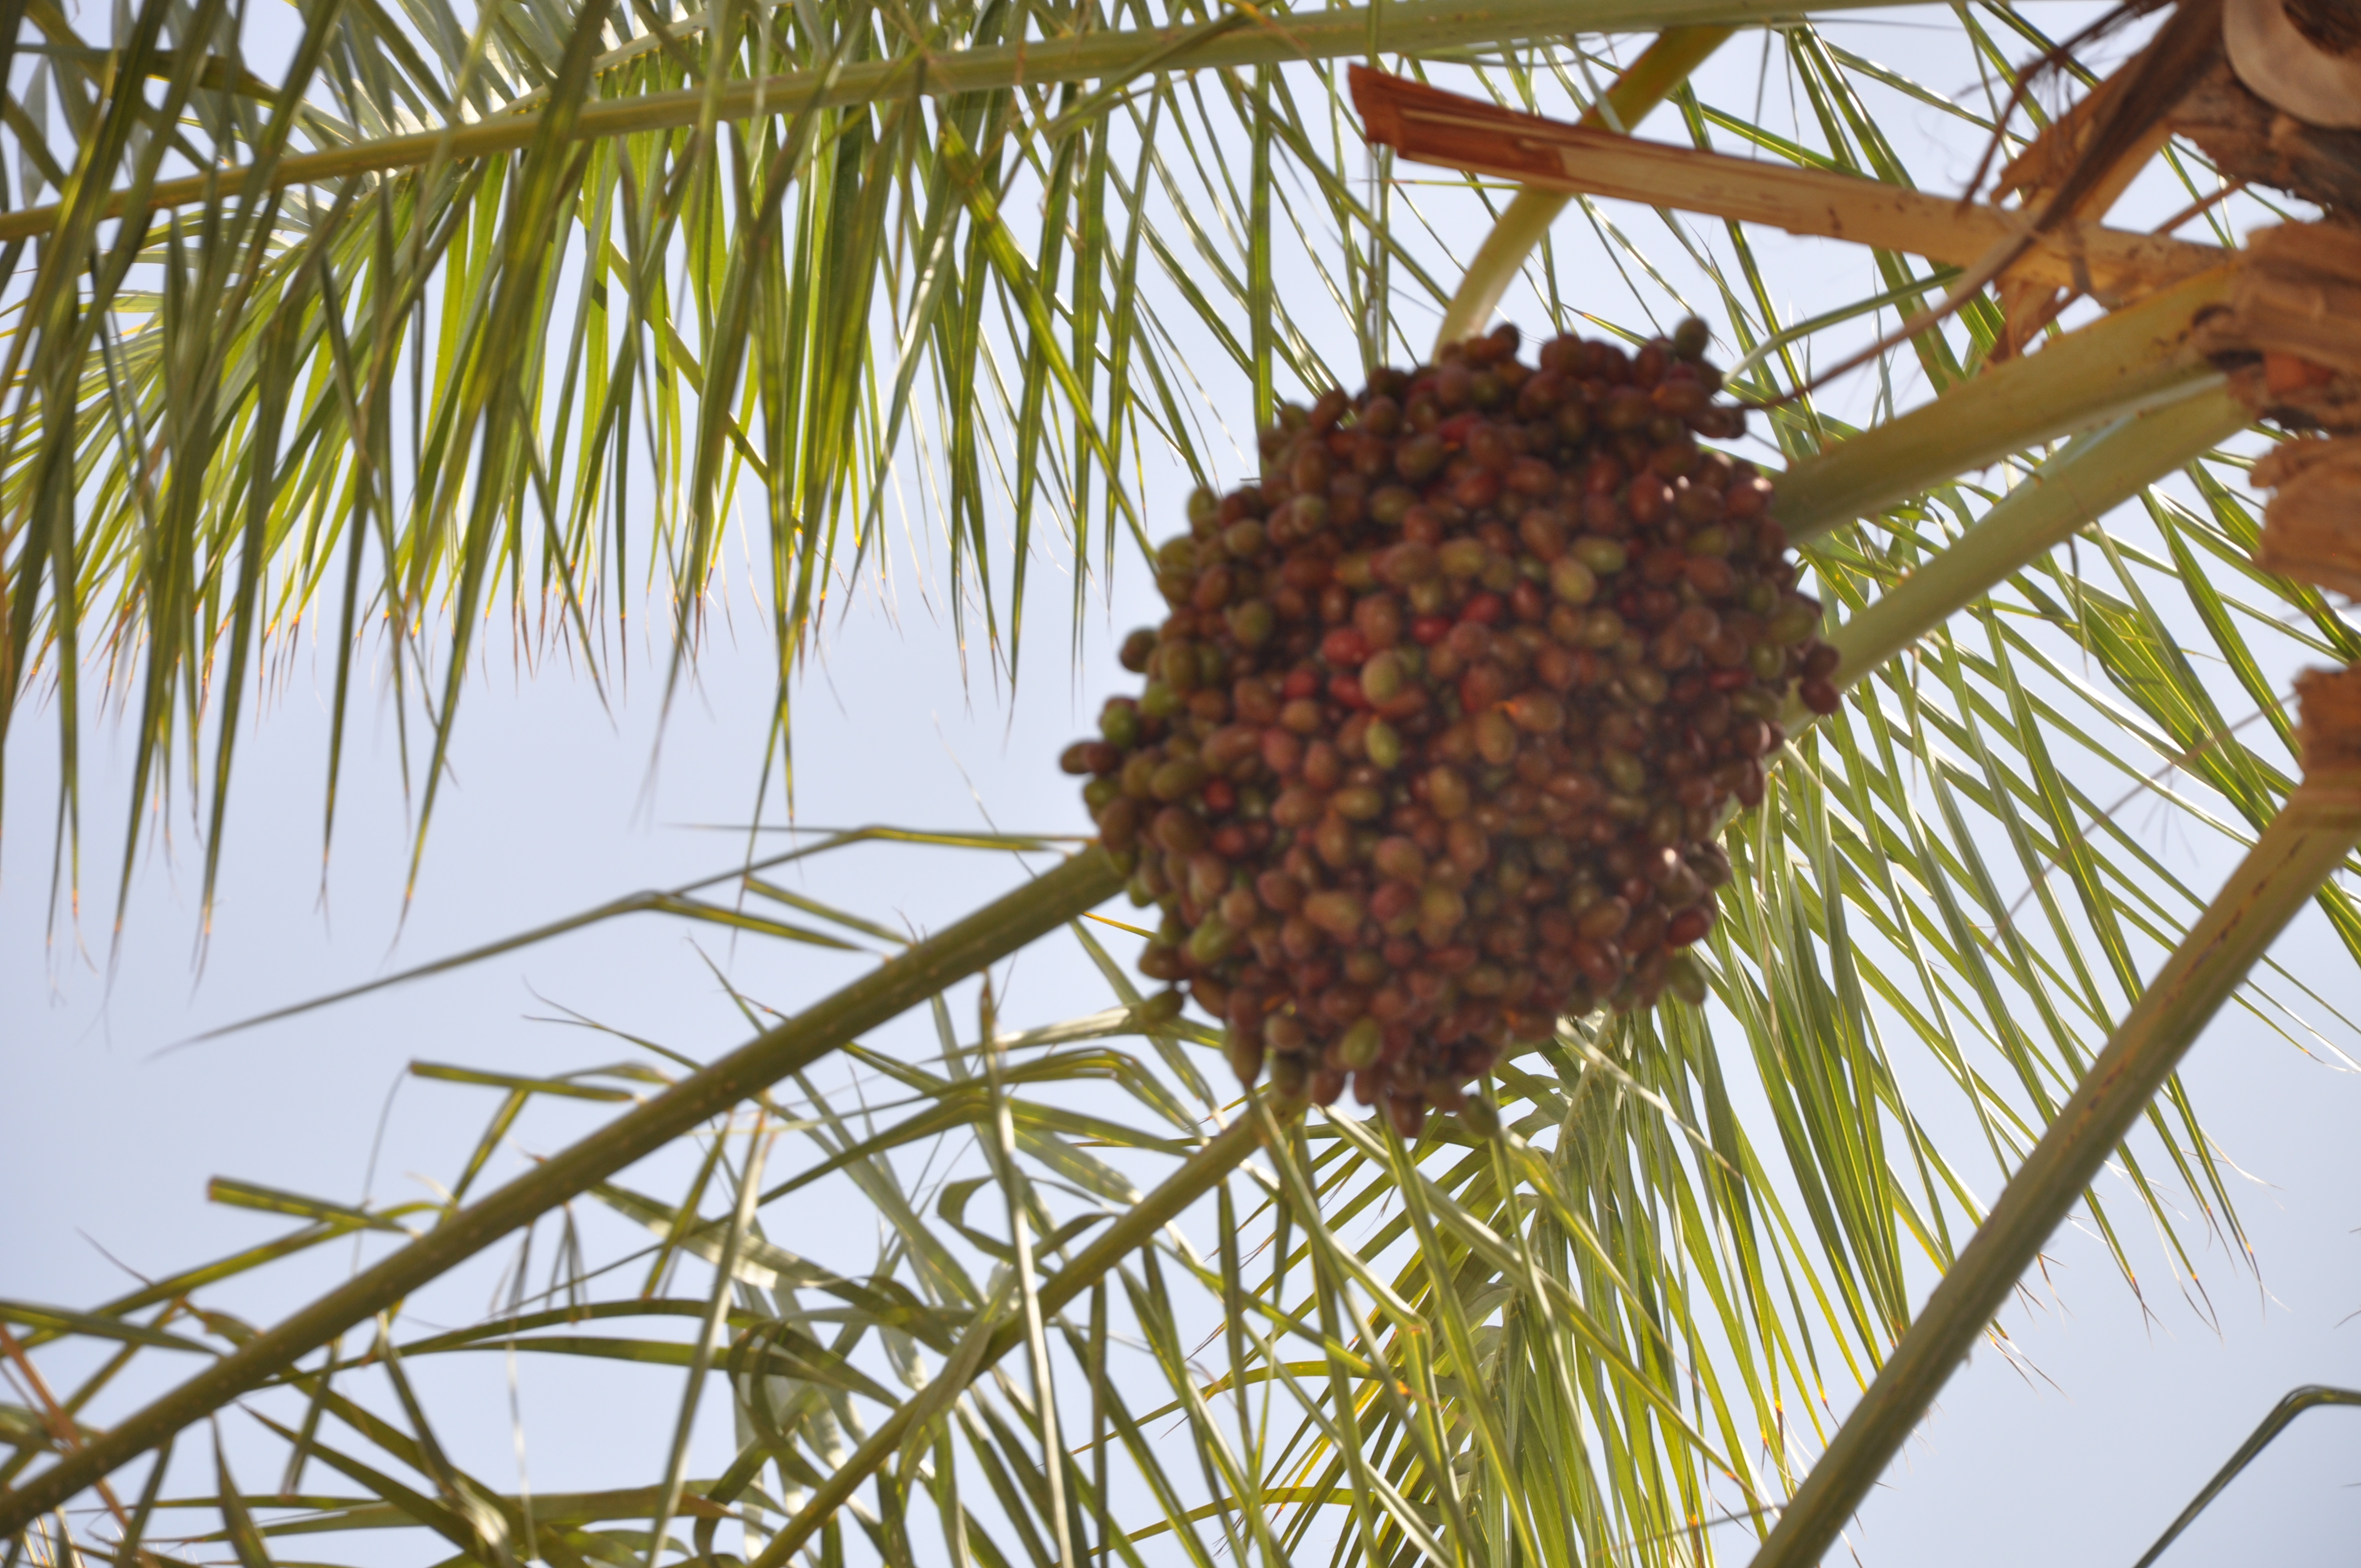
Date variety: bouisthami